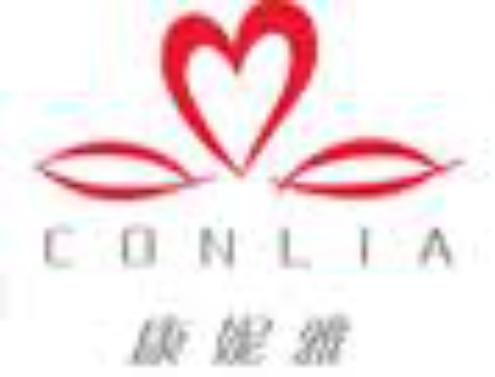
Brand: conlia
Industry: Clothes